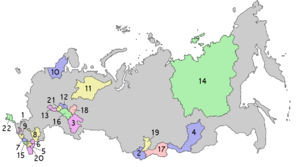
Les 22 républiques de Russie forment une catégorie particulière parmi les 85 sujets de la Fédération de Russie.